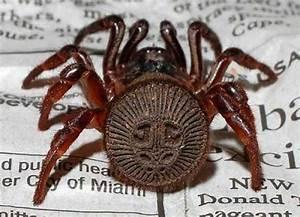
spider